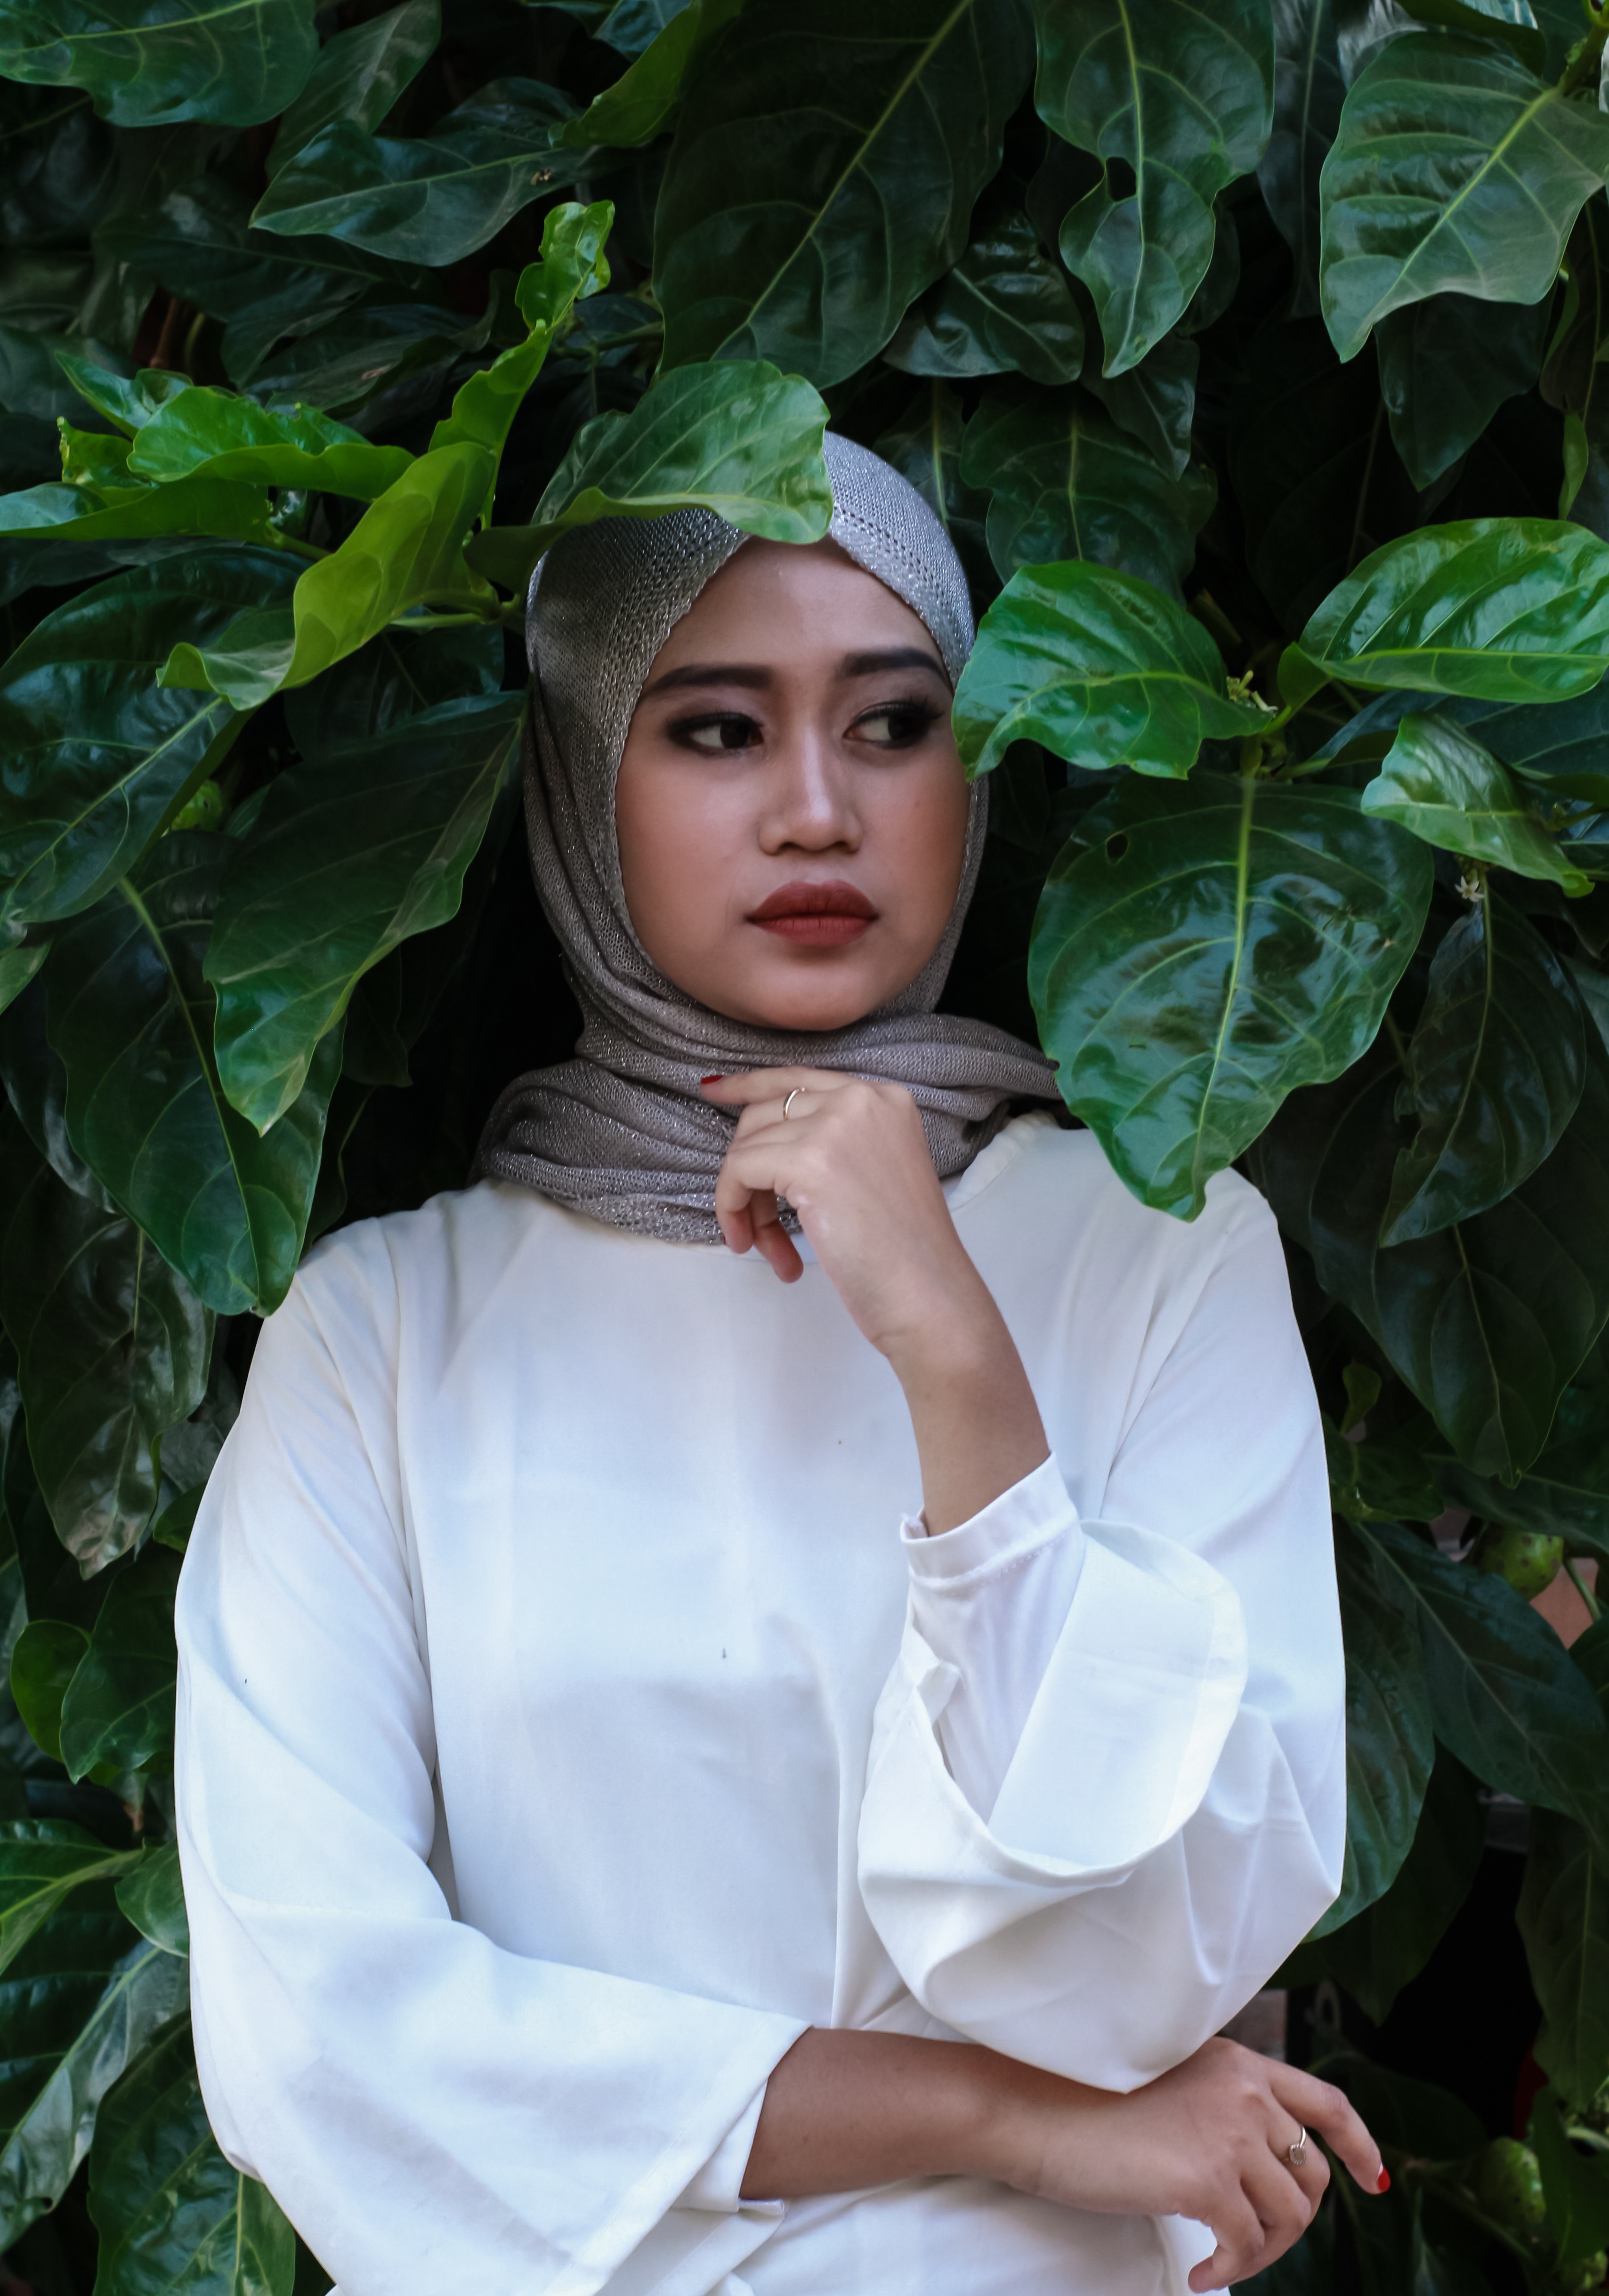
green, woman, beauty, plant, lady, leaf, girl, tree, smile, photo shoot, abdomen, trunk, portrait